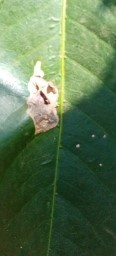
Label: Miner